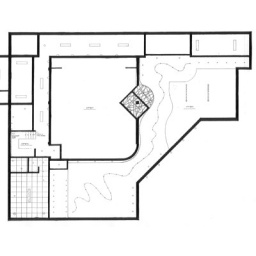
RCP showing curved track lighting, shape of third floor balcony above, and dropped ceiling above theatre entrance.